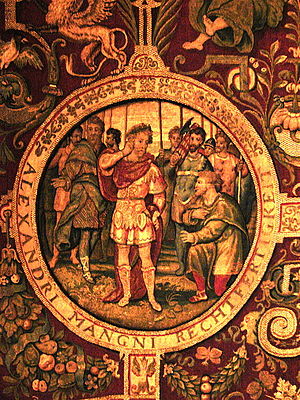
Hans Knieper
Detalje fra Frederik IIs bordhimmel af Hans Knieper
Hans Knieper var en flamsk maler.